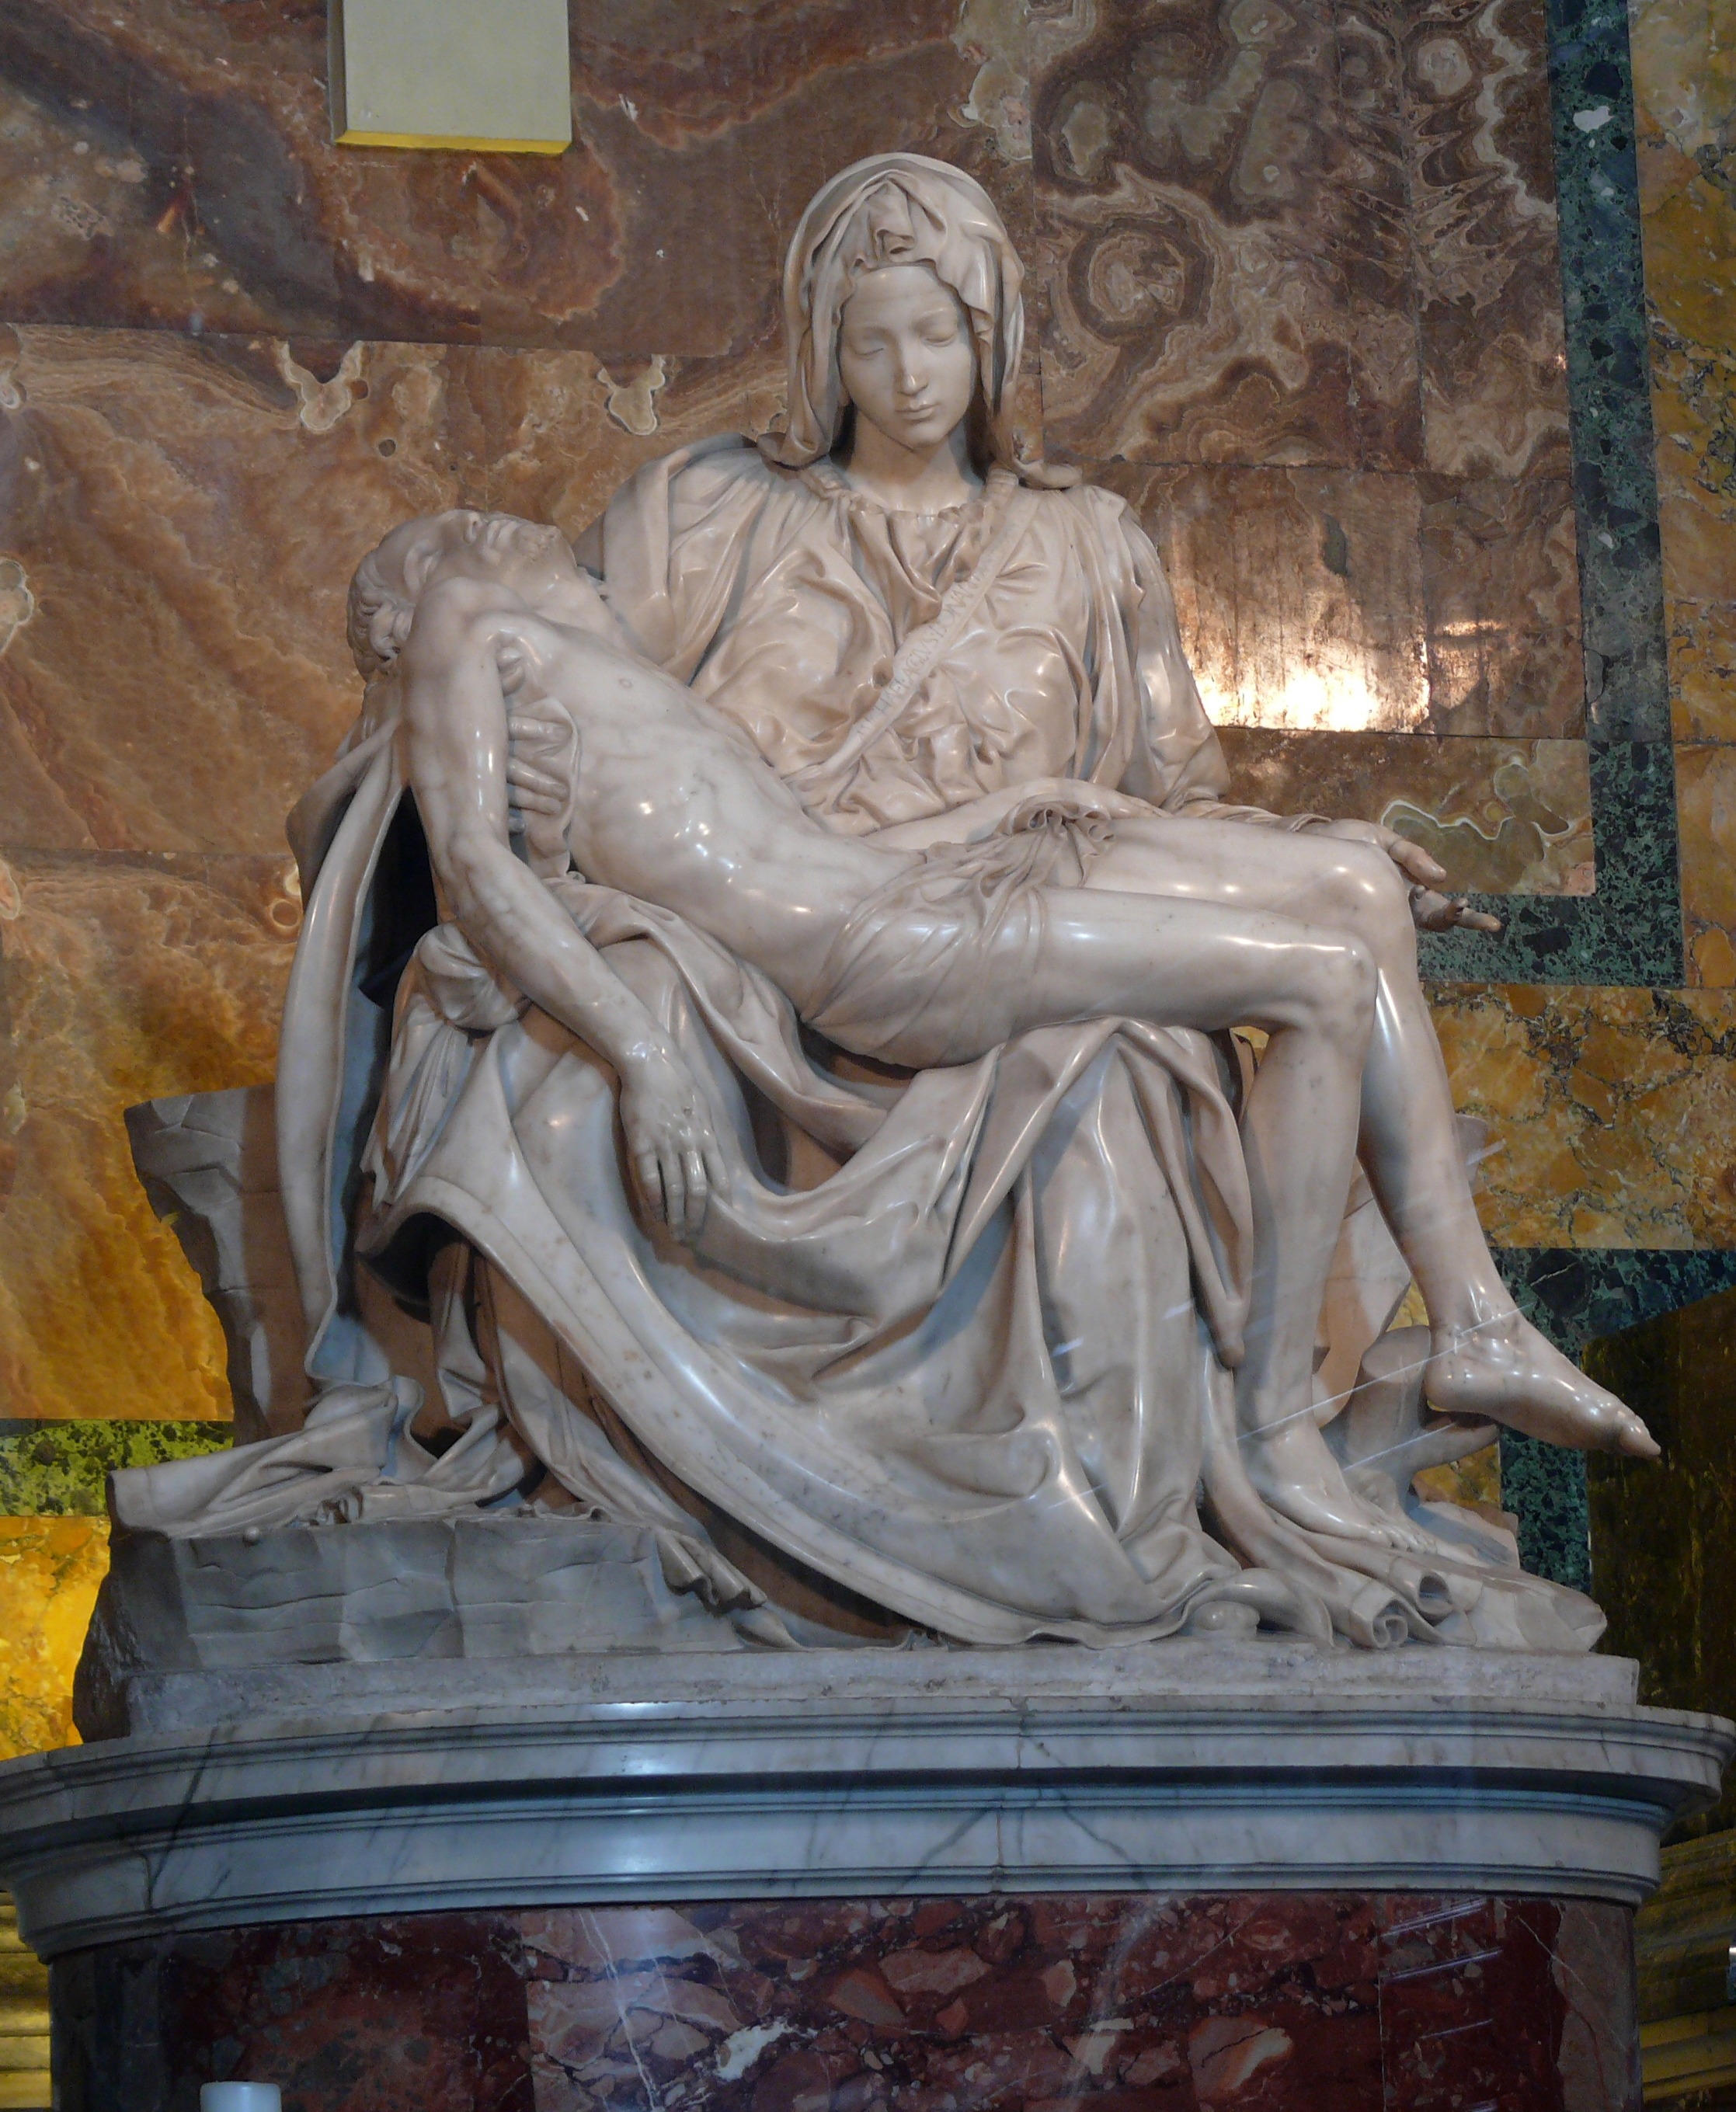
stone, monument, statue, religion, church, christian, sculpture, christ, art, temple, marble, maria, christianity, carving, michelangelo, figs, relief, stone carving, the basilica, the statue of, the vatican, ancient history, classical sculpture, piet